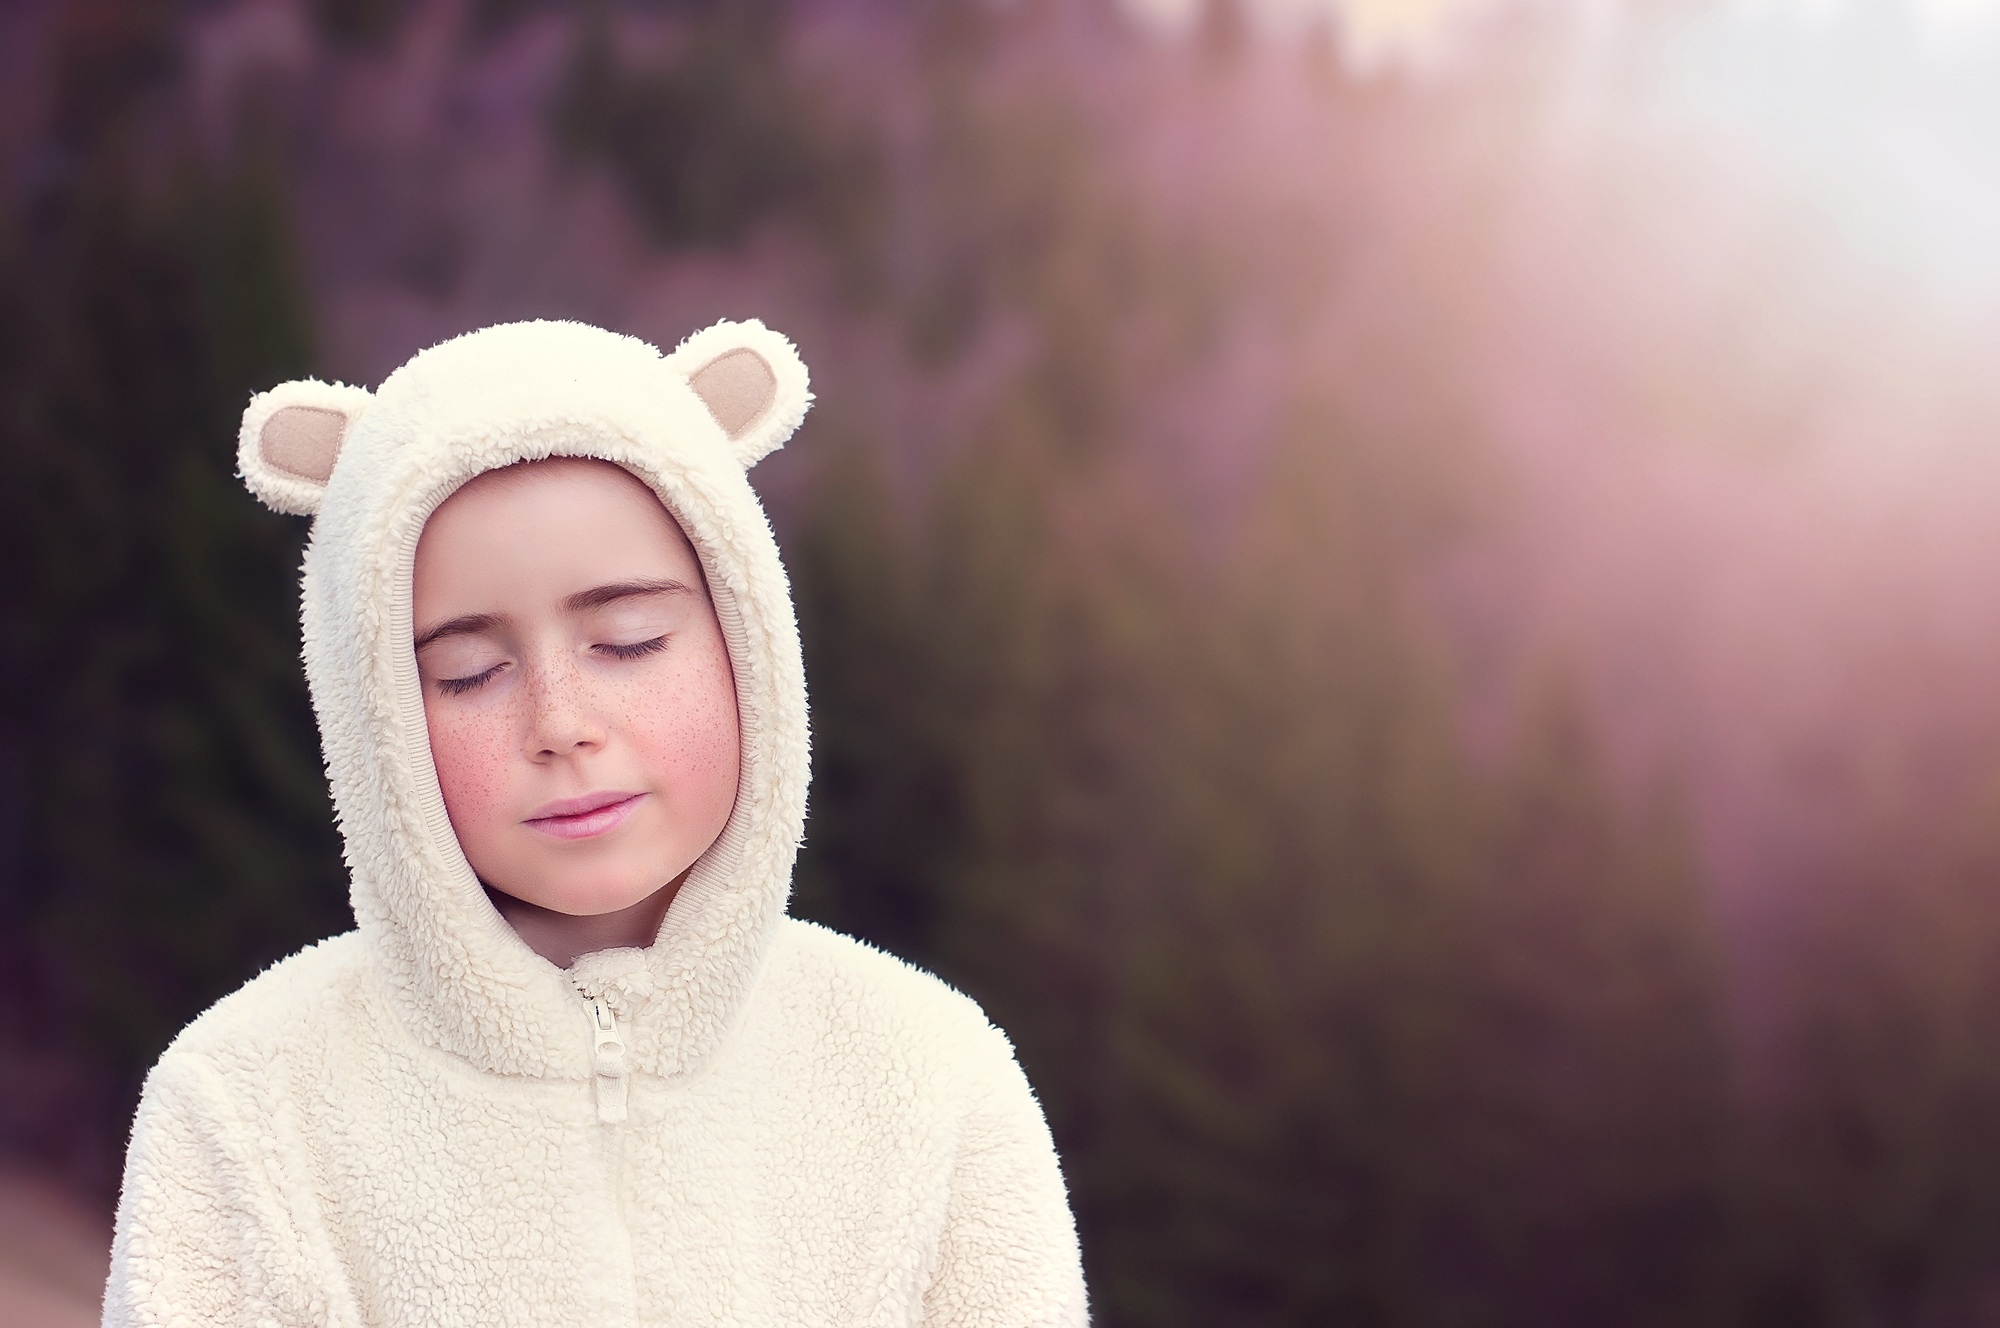
hand, nature, person, girl, white, photography, female, portrait, child, human, rest, clothing, pink, close, facial expression, smile, close up, eyes closed, face, relaxation, infant, toddler, eye, cap, head, photograph, skin, beauty, out, organ, costume, emotion, relaxed, portrait photography, bear suit